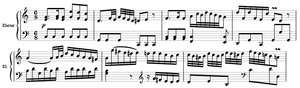
Une sonate pour piano est une sonate pour piano seul. Cette forme de musique instrumentale offre un cadre pour l'expression de pensées musicales souvent opposées. Elle est formée de plusieurs mouvements, chacun pouvant à son tour être structuré en phrases. Elle se développe au cours du XVIIᵉ siècle à partir d'autres formes musicales, comme genre d'œuvre pour un instrument à clavier. Elle reçoit sa première forme codifiée de Joseph Haydn. Pendant plus de 150 ans, elle restera une des formes centrales de la musique pour piano, avec des changements de forme internes et externes. Les sonates pour piano de Beethoven représentent un sommet du genre. Dans le romantisme, elles changent fortement dans leur contenu et leur forme, et disparaissent à vue d'œil au plus tard au début du XXᵉ siècle avec l'arrivée de la musique atonale. Le concept théorique de sonate a été ultérieurement élaboré en musicologie par abstraction à partir de quelques œuvres, mais, dans sa simplification, ne correspond largement pas à la réalité musicale.